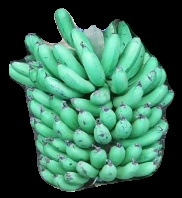
Variety: pachbale
Grade: grade1